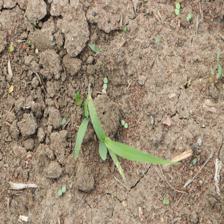
Label: Sorghum